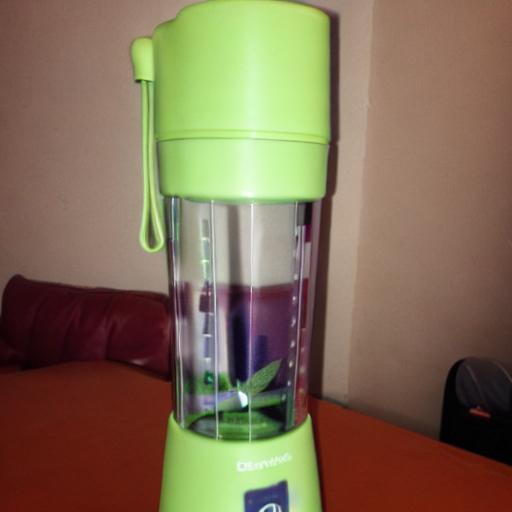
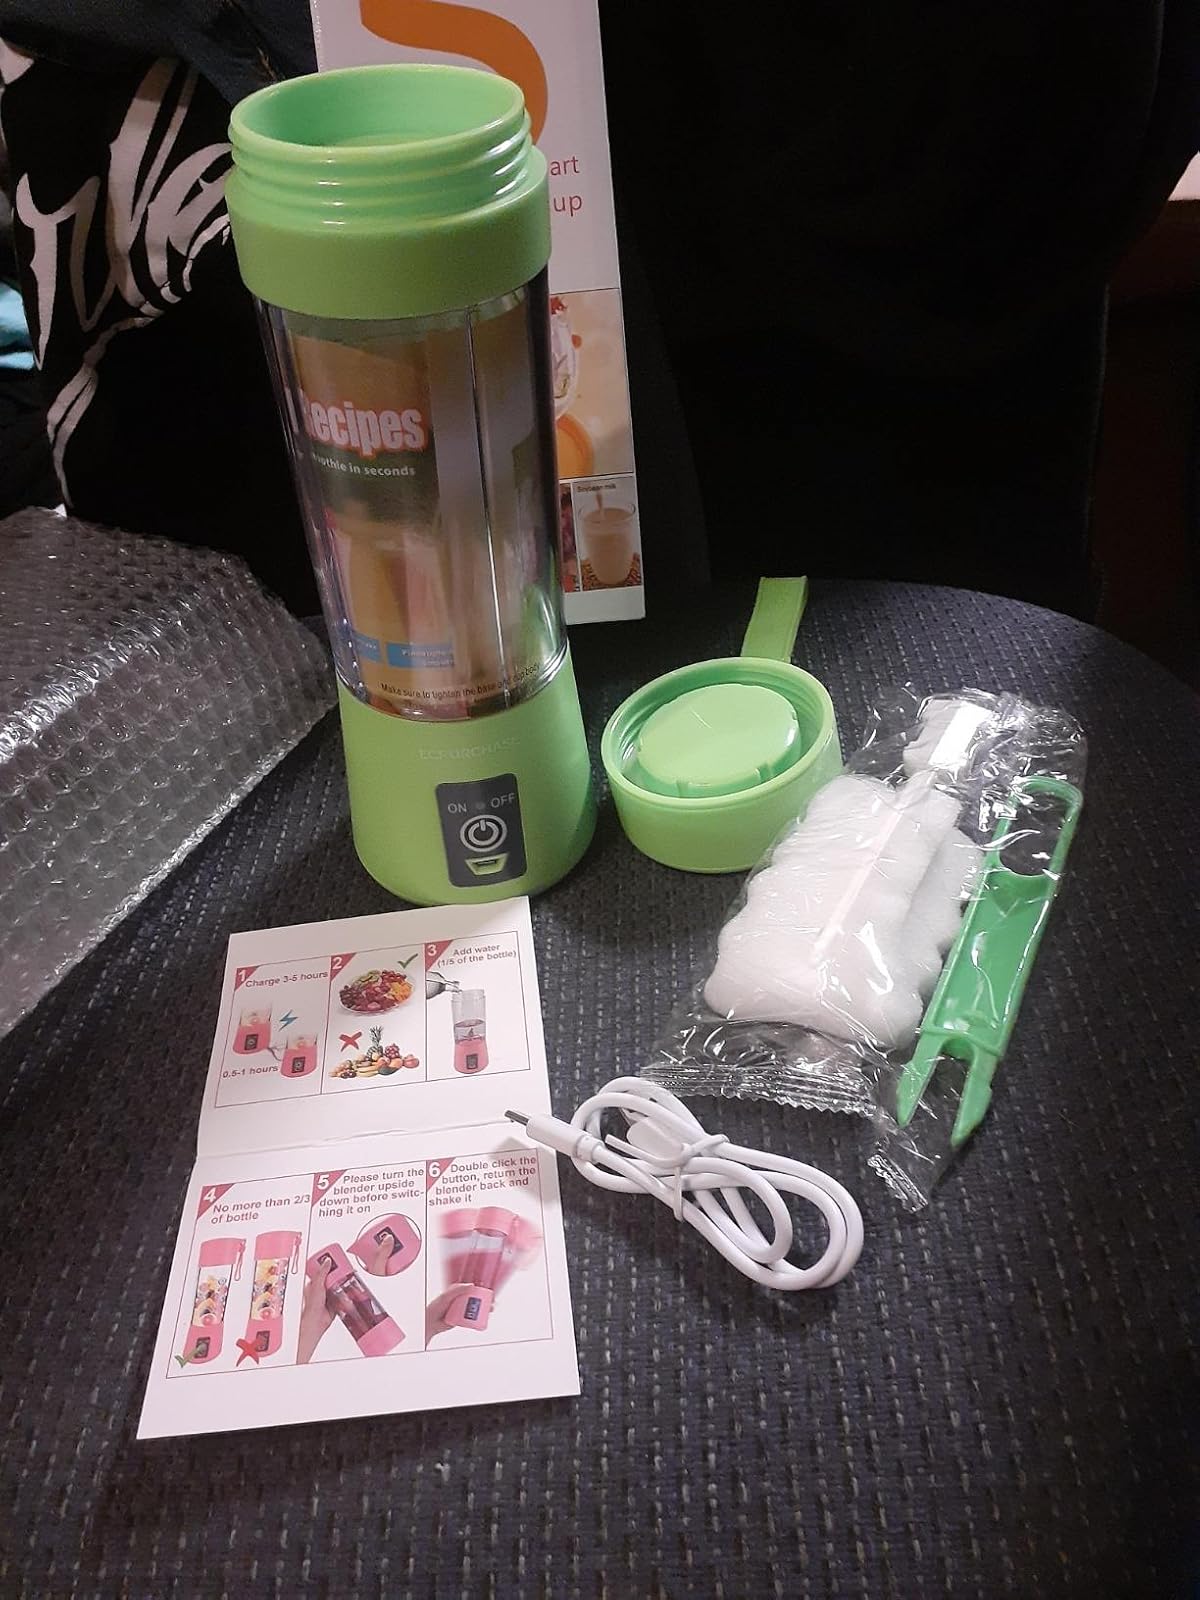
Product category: items_blender
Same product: no